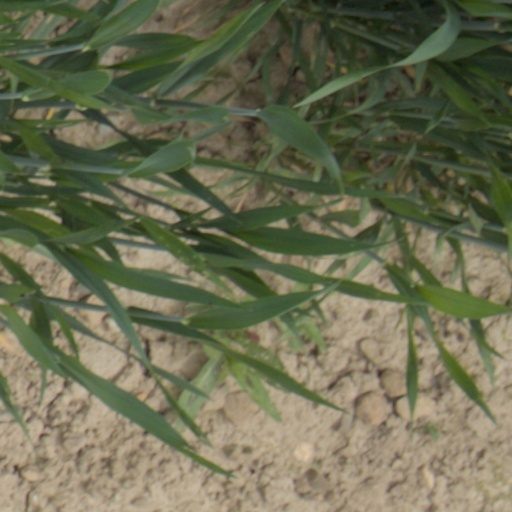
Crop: wheat